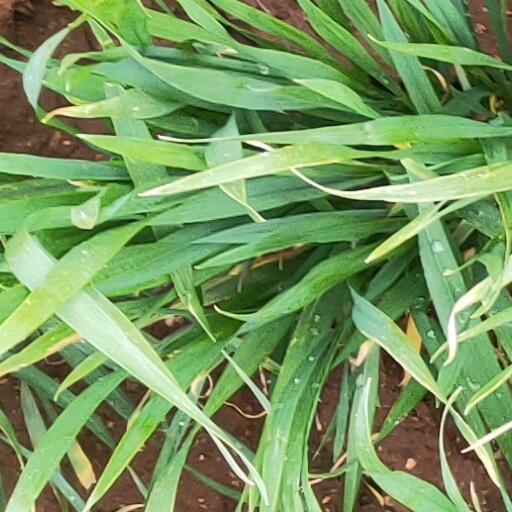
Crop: wheat